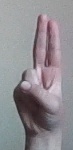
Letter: taa